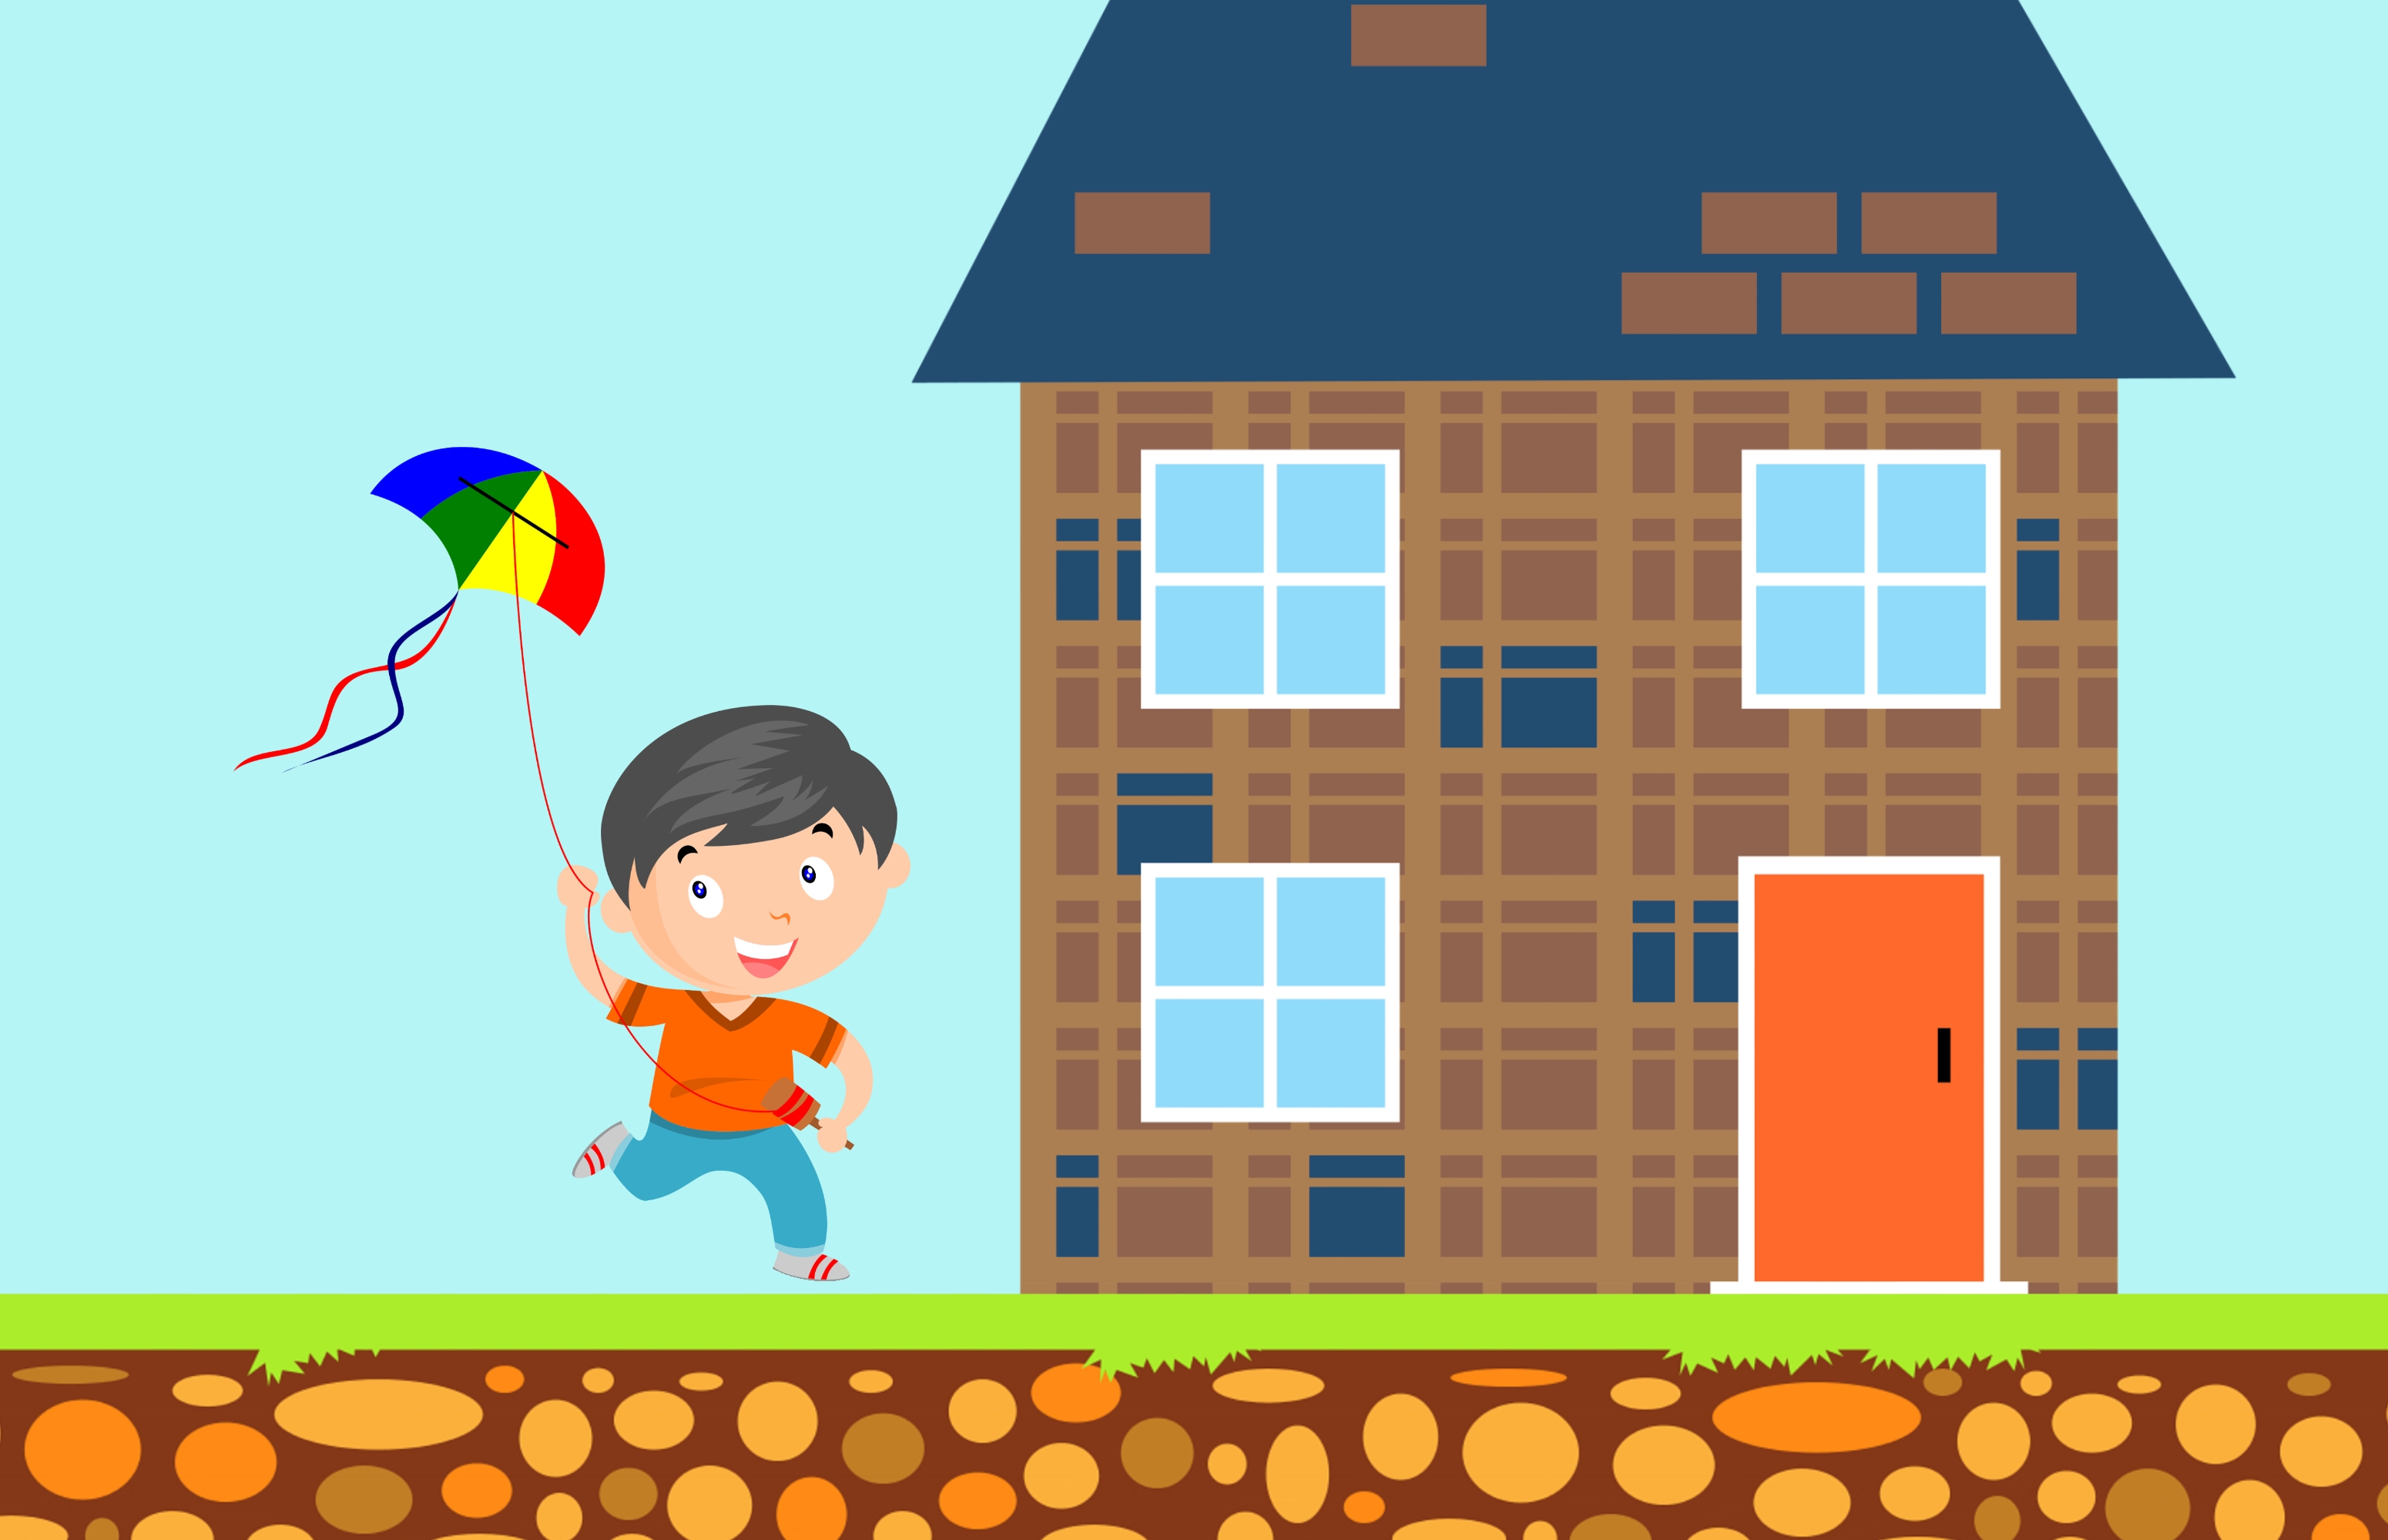
children, kite, home, happiness, toy, boy, happy, nature, green, vacation, cute, smiling, fun, play, grass, child, sky, young, enjoying, garden, kid, cartoon, orange, illustration, house, games, art, animation, clip art